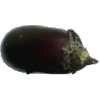
Label: Eggplant 1